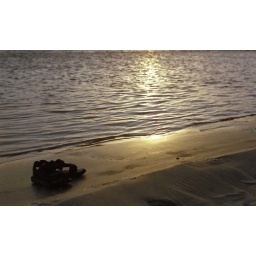
shoes by the river